1:64 scale

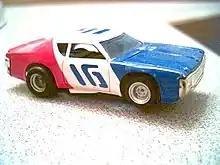
AMC Matador 1:64 slot car

Outside the US, brands like Matchbox, Maisto, Siku Toys, INNO Models, POP RACE, Norev, Corgi, Tomica, Autoart, Edocar, Kyosho, Tarmac Works, iscale, Time Micro, Make Up Models, Majorette, TrueScale Miniatures(MINI GT), LCD Models, Schuco, Welly, CM Model, among many others, are available in this scale.